History of Honduras (to 1838)

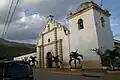
Old colonial church of Catacamas.

The nearly simultaneous invasions of Honduras in 1524 by rival Spanish expeditions began an era of conflict among rival Spanish claimants as well as with the indigenous population. The major initial expeditions were led by Gil González Dávila, who hoped to carve out a territory for his own rule, and by Cristóbal de Olid, who was dispatched from Cuba by Cortés. Once in Honduras, however, Olid succumbed to personal ambition and attempted to establish his own independent authority. Word of this reached Cortés in Mexico, and to restore his own authority, he ordered yet another expedition, this one under the command of Francisco de Las Casas. Then, doubting the trustworthiness of any subordinate, Cortés set out for Honduras himself. The situation was further complicated by the entry into Honduras of expeditions from Guatemala under Pedro de Alvarado and from Nicaragua under Hernando de Soto.